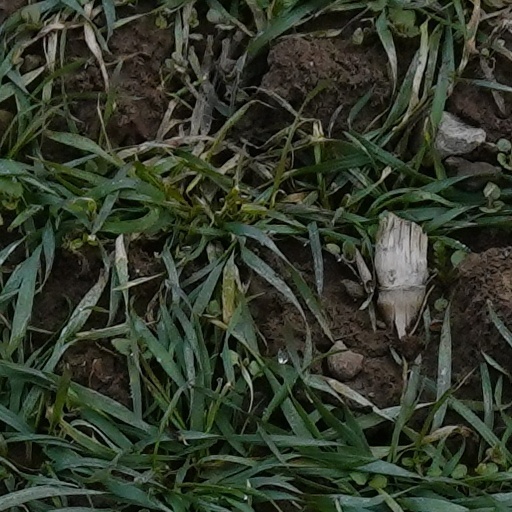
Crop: wheat